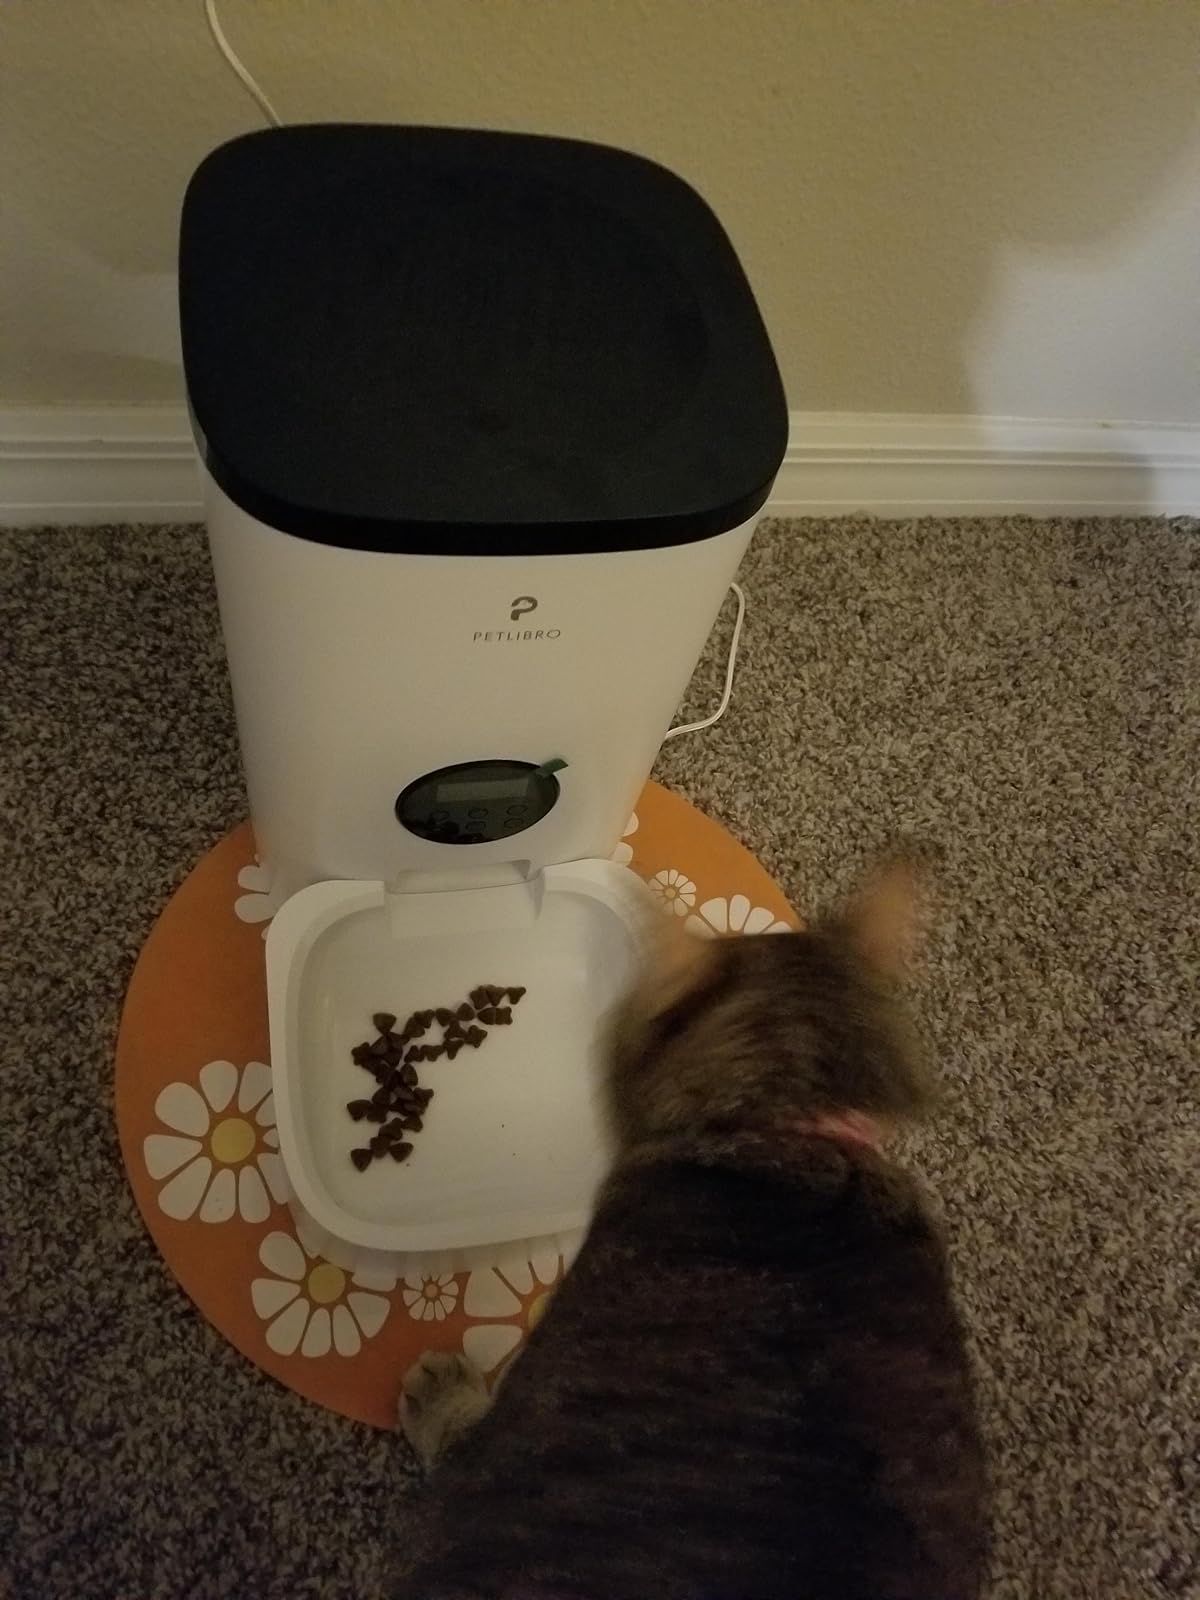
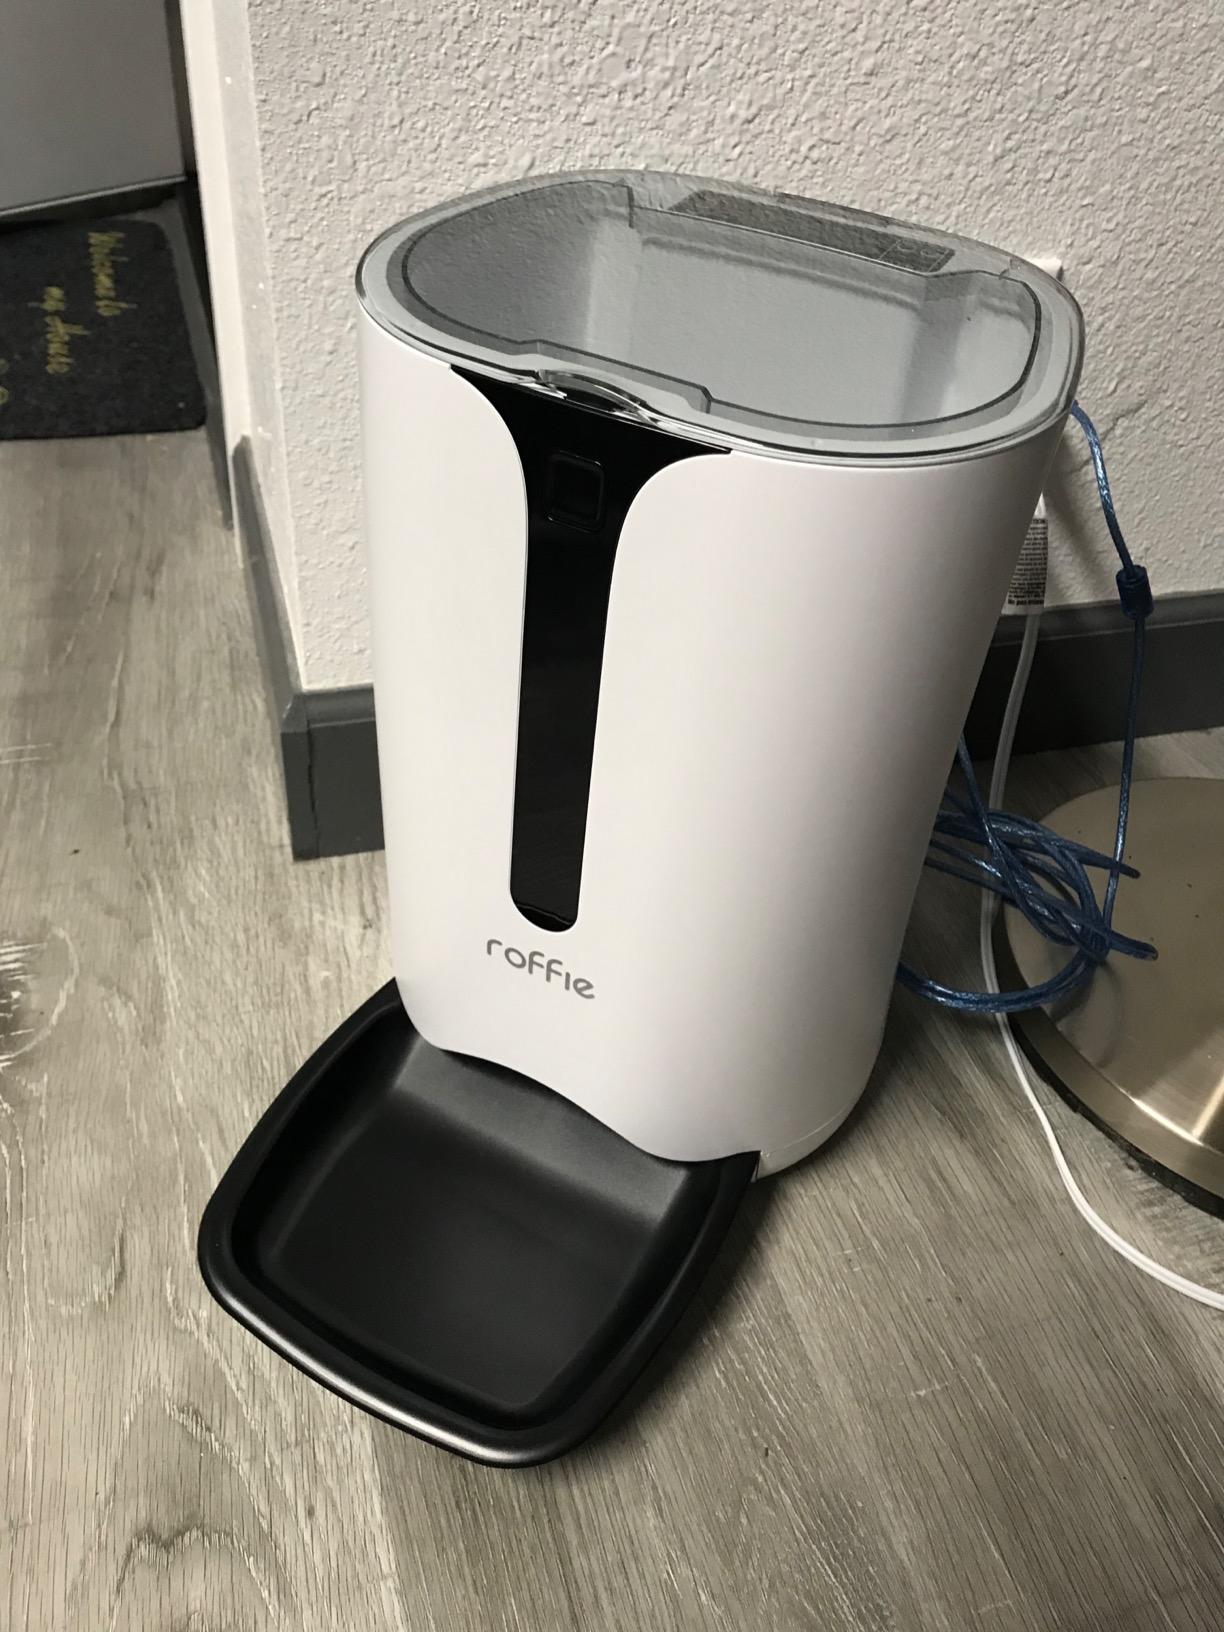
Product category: items_feeder
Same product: no